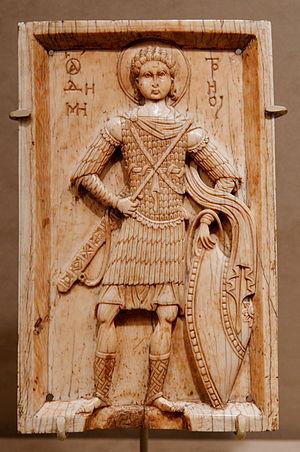
Icône de saint Démétrios.